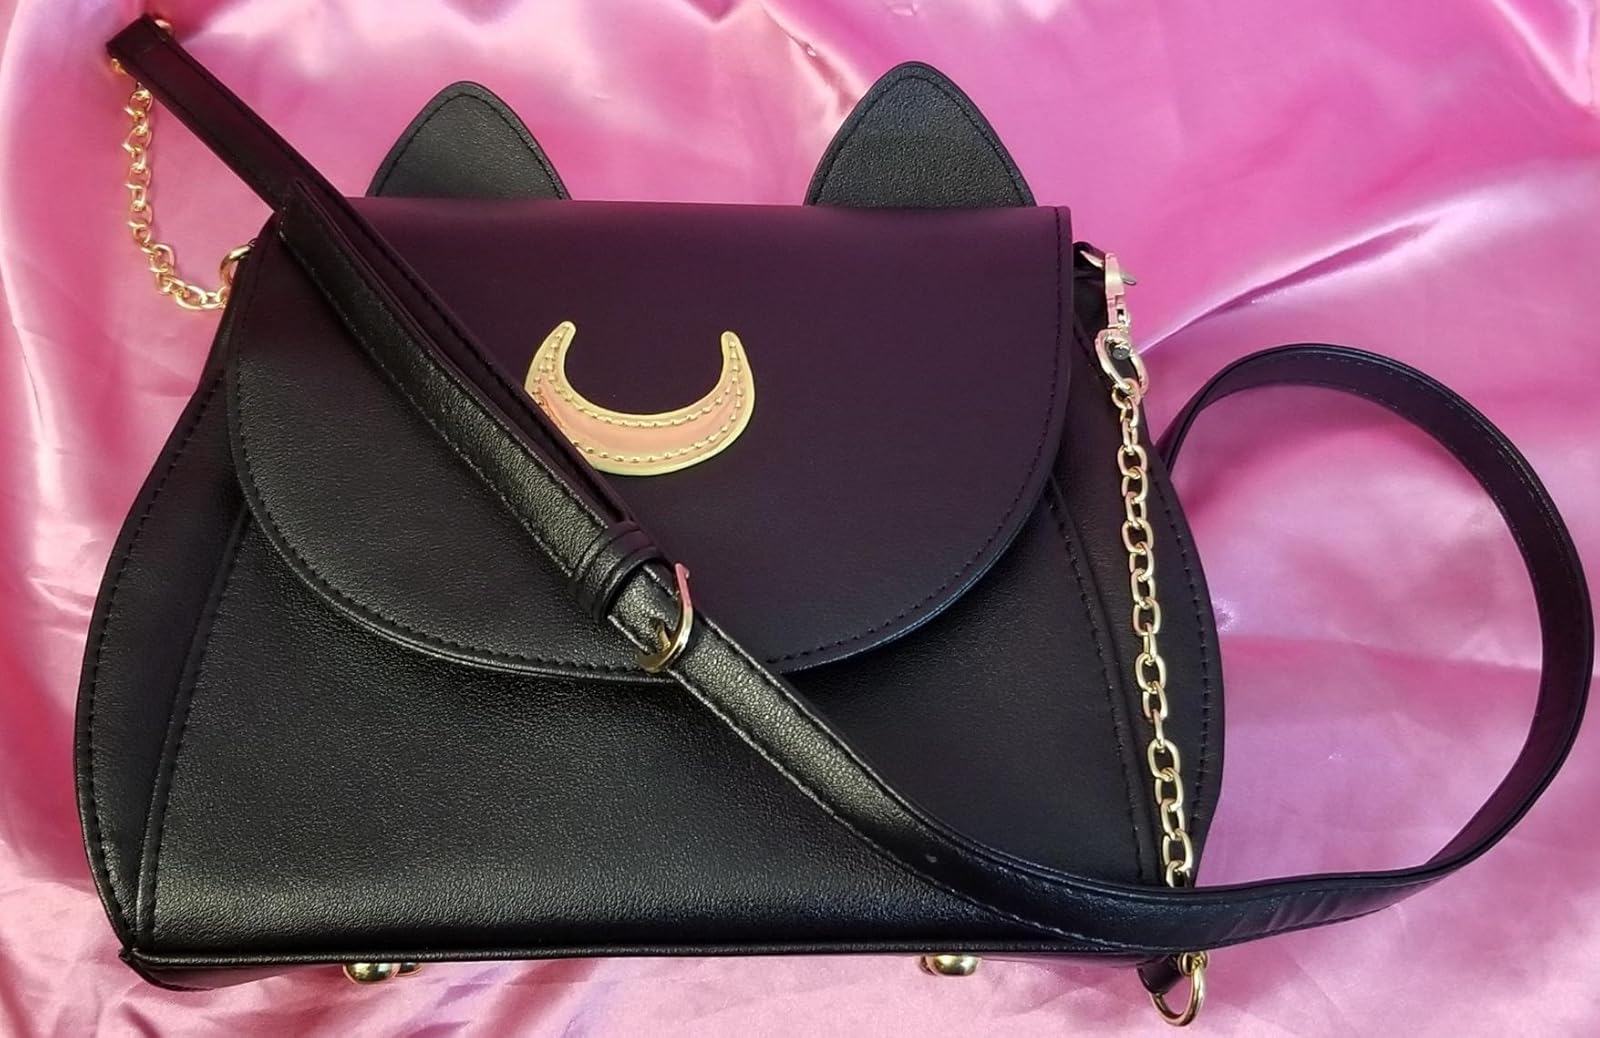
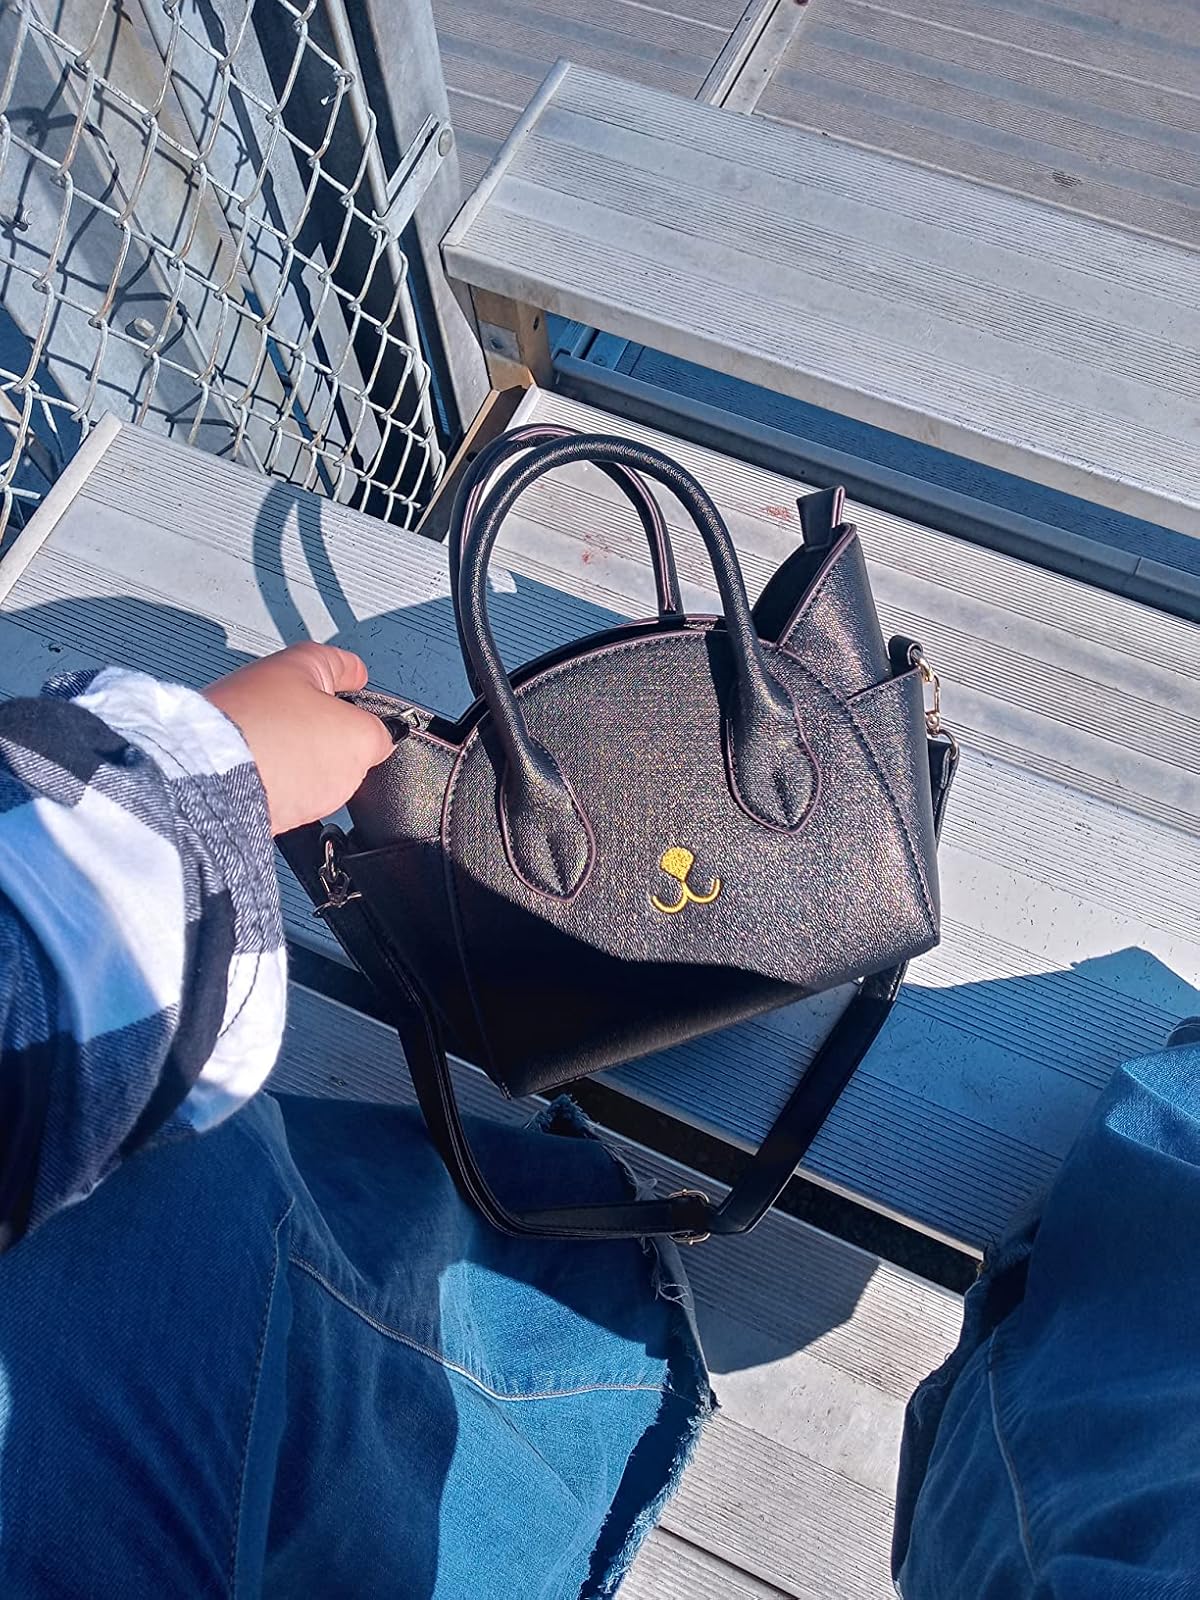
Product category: accessories_handbag
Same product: no